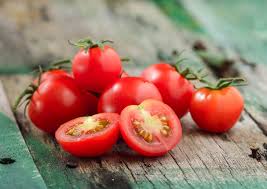
Waste category: biological